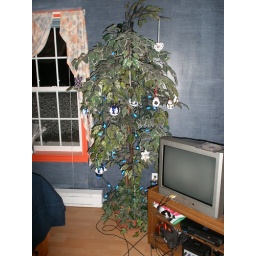
The tree in my bedroom :D